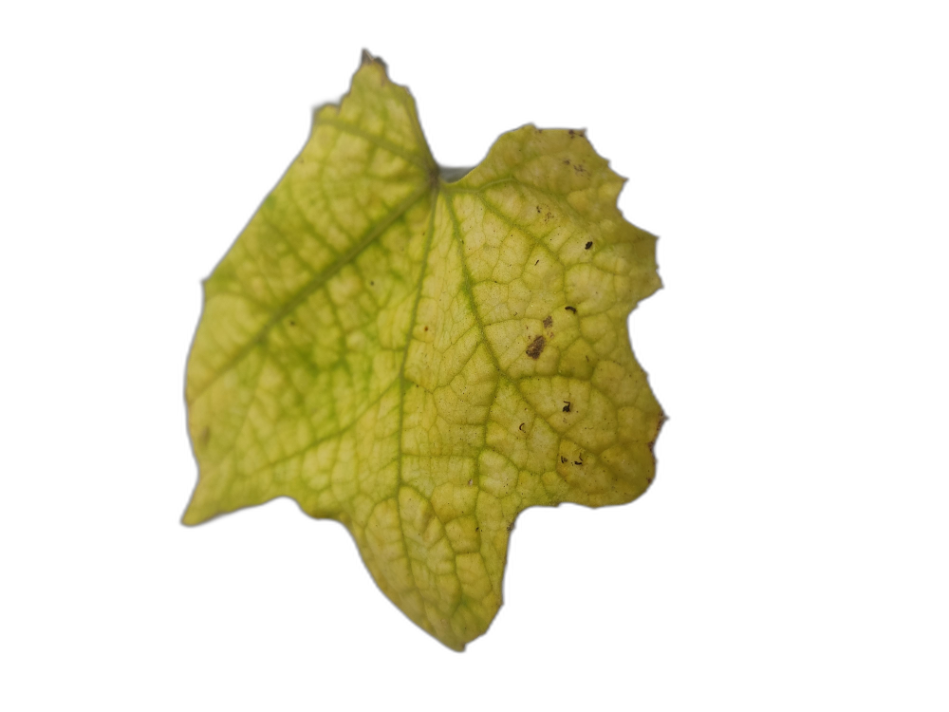
Crop: Zucchini
Label: Downy_Mildew